Ottoman decoration

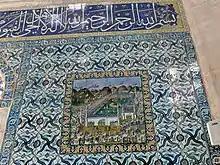
Tekfursaray tiles in the Hekimoğlu Ali Paşa Mosque (1734), including a depiction of the Great Mosque of Mecca

Another stage in Ottoman tiles is evident in the surviving tiles of the Fatih Mosque (1463–70) and in the Selim I Mosque (1520–22). In these mosques the windows are topped by lunettes filled with "cuerda seca" tiles with motifs in green, turquoise, cobalt blue, and yellow. Chinese motifs such as dragons and clouds also appear for the first time on similar tiles in Selim I's tomb, built behind his mosque in 1523. A more extravagant example of this type of tilework can be found inside the tomb of Şehzade Mehmed in the cemetery of the Şehzade Mosque (1548). Further examples can be found in a few religious structures designed by Sinan in this period, such as the Haseki Hürrem Complex (1539). The latest example of it is in the Kara Ahmet Pasha Mosque (1555), once again in the lunettes above the windows of the courtyard. Many scholars traditionally attribute these Ottoman tiles to craftsmen that Selim I brought back from Tabriz after his victory at the Battle of Chaldiran. Doğan Kuban argues that this assumption is unnecessary if one considers the artistic continuity between these tiles and earlier Ottoman tiles as well as the fact that the Ottoman state had always employed craftsmen from different parts of the Islamic world. John Carswell, a professor of Islamic art, states that the tiles are the work of an independent imperial workshop based in Istanbul that worked from Iranian traditions. Godfrey Goodwin suggests that the style of tiles does not correspond to either the old "Masters of Tabriz" school or to an Iranian workshop, and therefore may represent an early phase of tilework from Iznik; an "early Iznik" style.